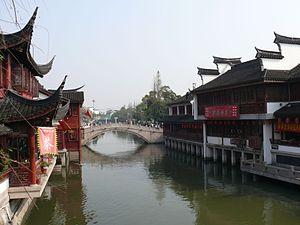
Le quartier Qibao old town (Shanghai, Chine)